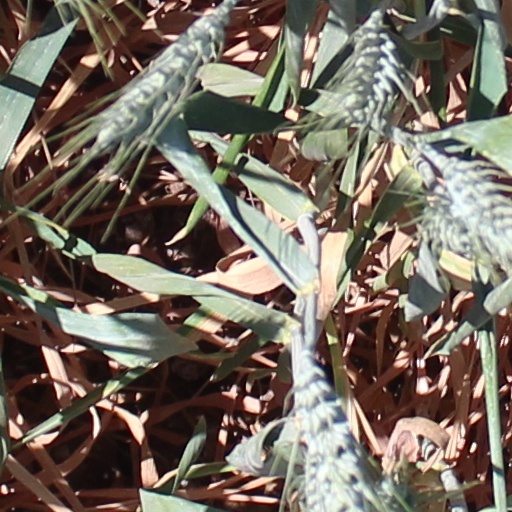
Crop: wheat